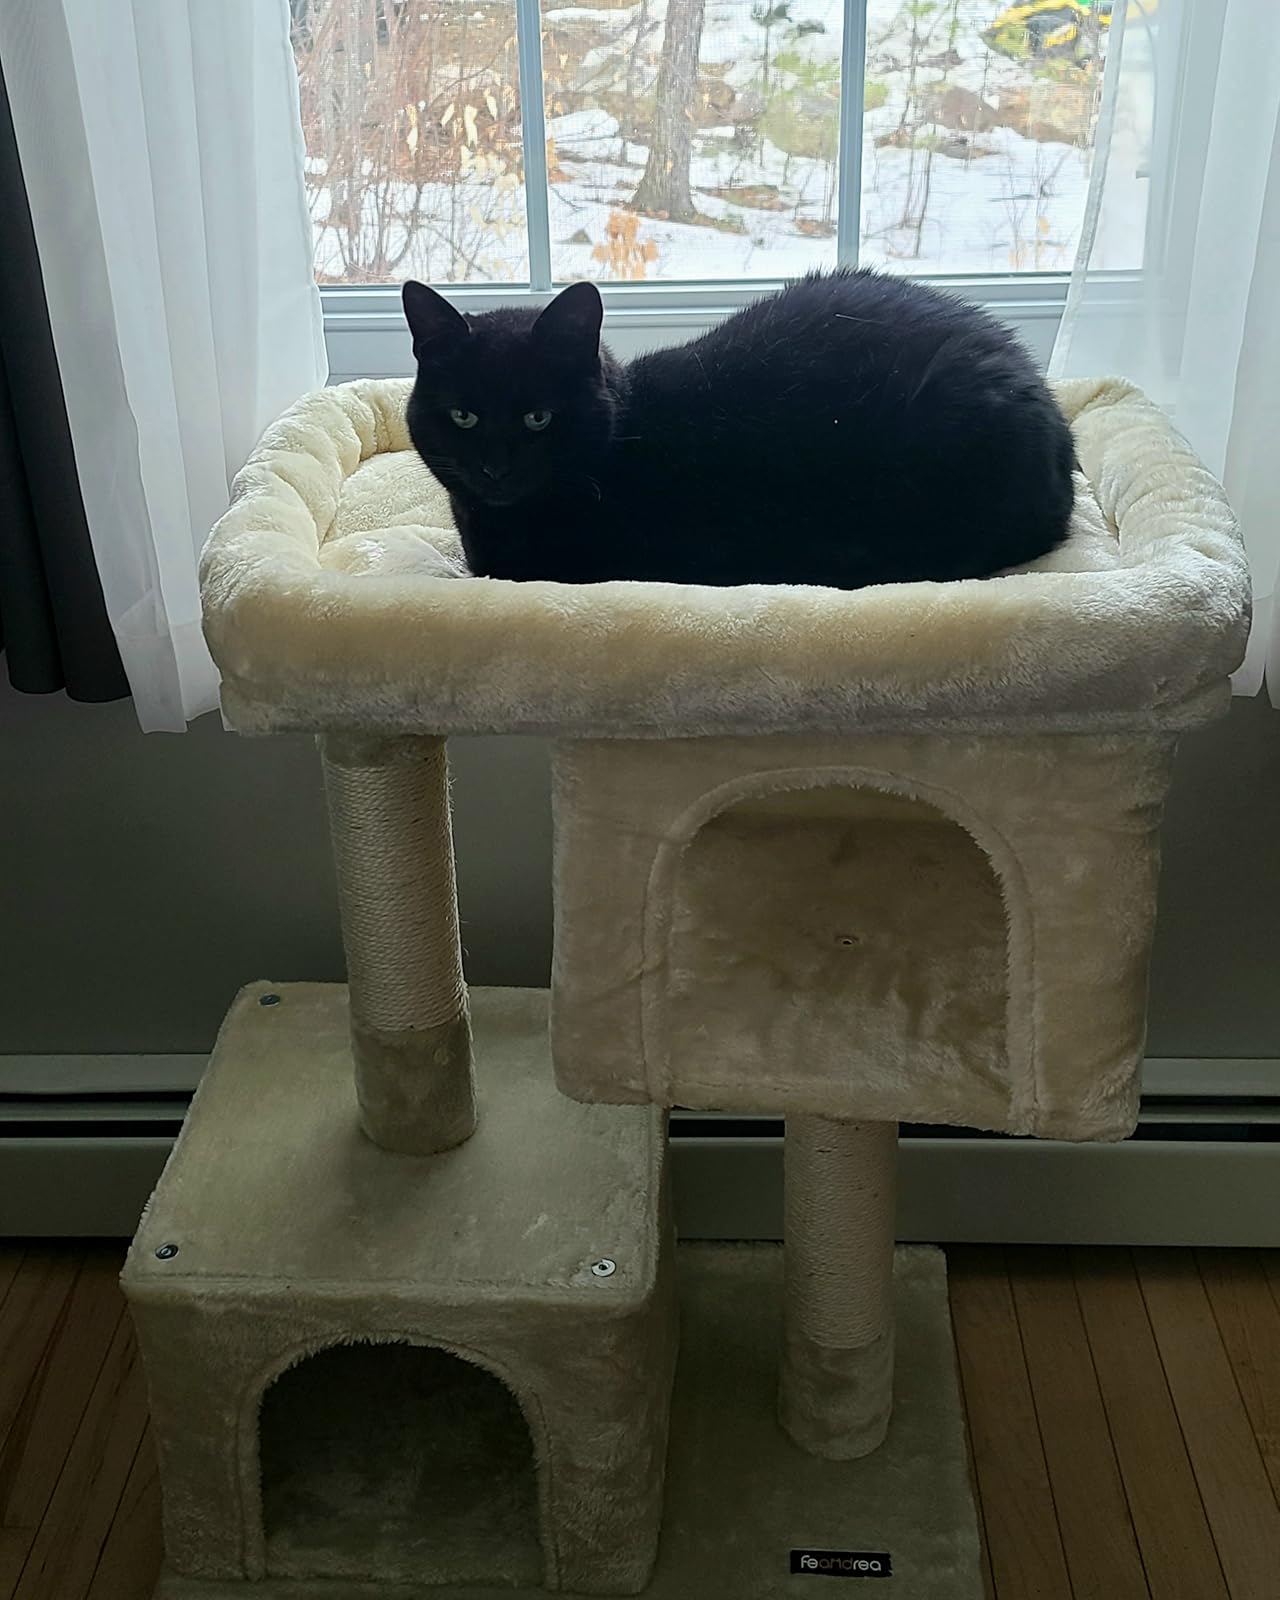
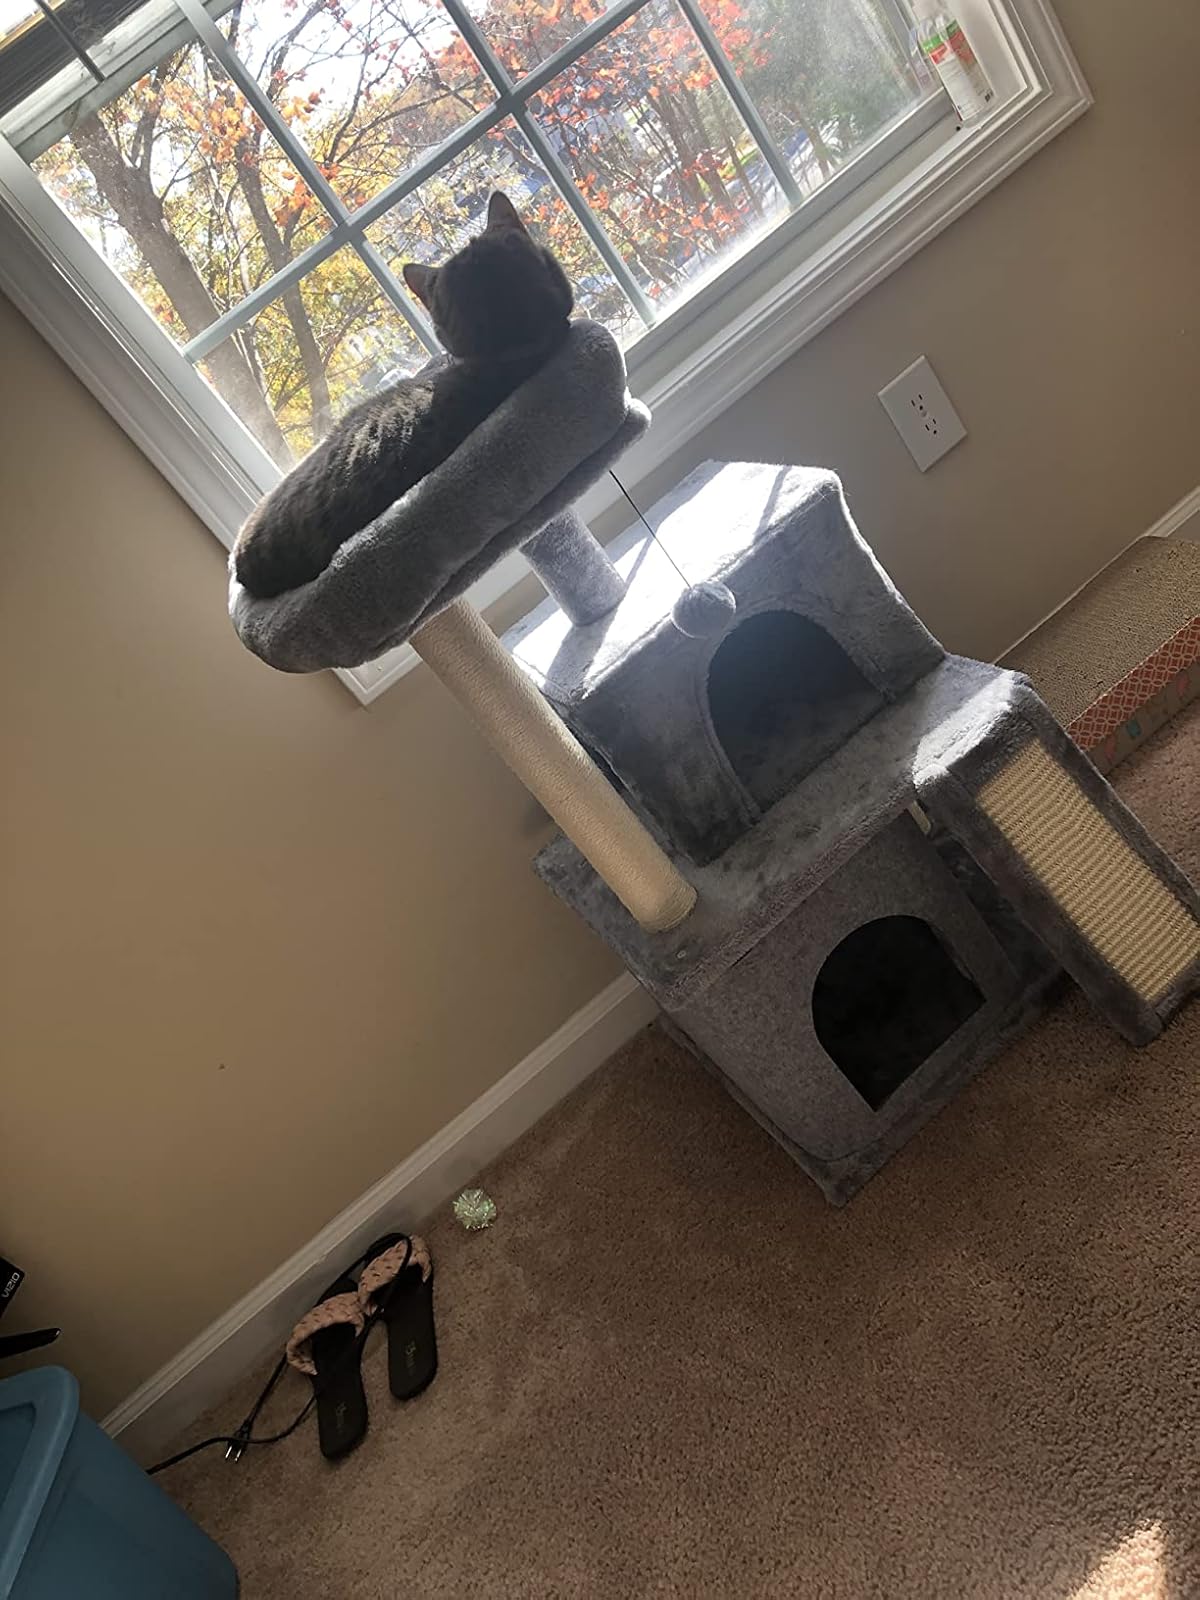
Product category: items_cat tree
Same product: no